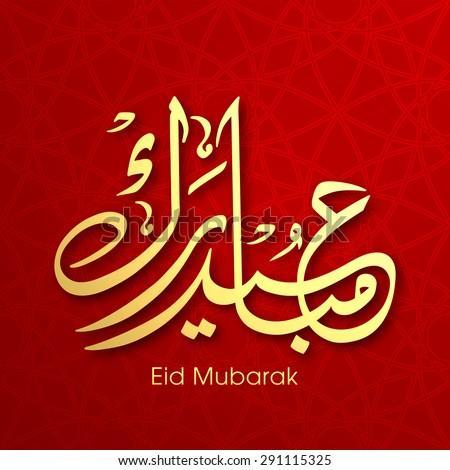
illustration of person with intricate calligraphy for the celebration of community festival .